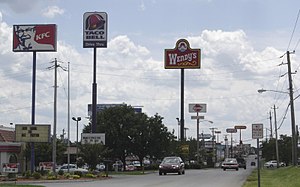
Fastfood
Vej med mange fastfood-restauranter
Begrebet fastfood kommer fra engelsk fast food, hurtig mad, og bruges om færdiglavet varm mad som man kan købe i caféer, pølsevogne eller lignende. Maden har flere fordele; den er billig, mange kan lide den, den er nem at finde og hurtigt spist, men der er også ulemper, såsom at den er usund eller ødelæggende for traditionel madkultur.